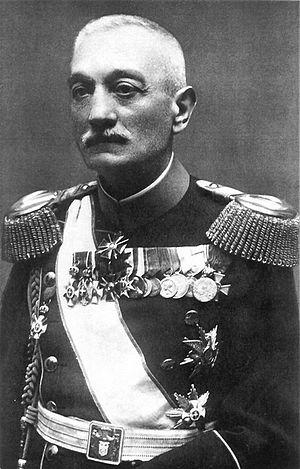
Arsène de Yougoslavie, prince de Serbie puis de Yougoslavie, est né à Timișoara, dans le royaume de Hongrie, le 16 avril 1859 et décédé à Paris, en France, le 19 octobre 1938. Dernier fils du prince Alexandre de Serbie, il est le fondateur de la branche cadette de la dynastie Karageorgévic.